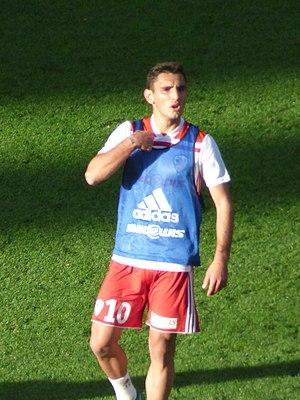
Qazim Laçi avant le match RC Lens - AC Ajaccio, comptant pour la dix-neuvième journée du championnat de France de Ligue 2 2018-2019, le 22 décembre 2018, au Stade Bollaert-Delelis de Lens.
Qazim Laçi est un footballeur albanais né le 19 janvier 1996 qui évolue au poste de milieu de terrain de l'AC Ajaccio.